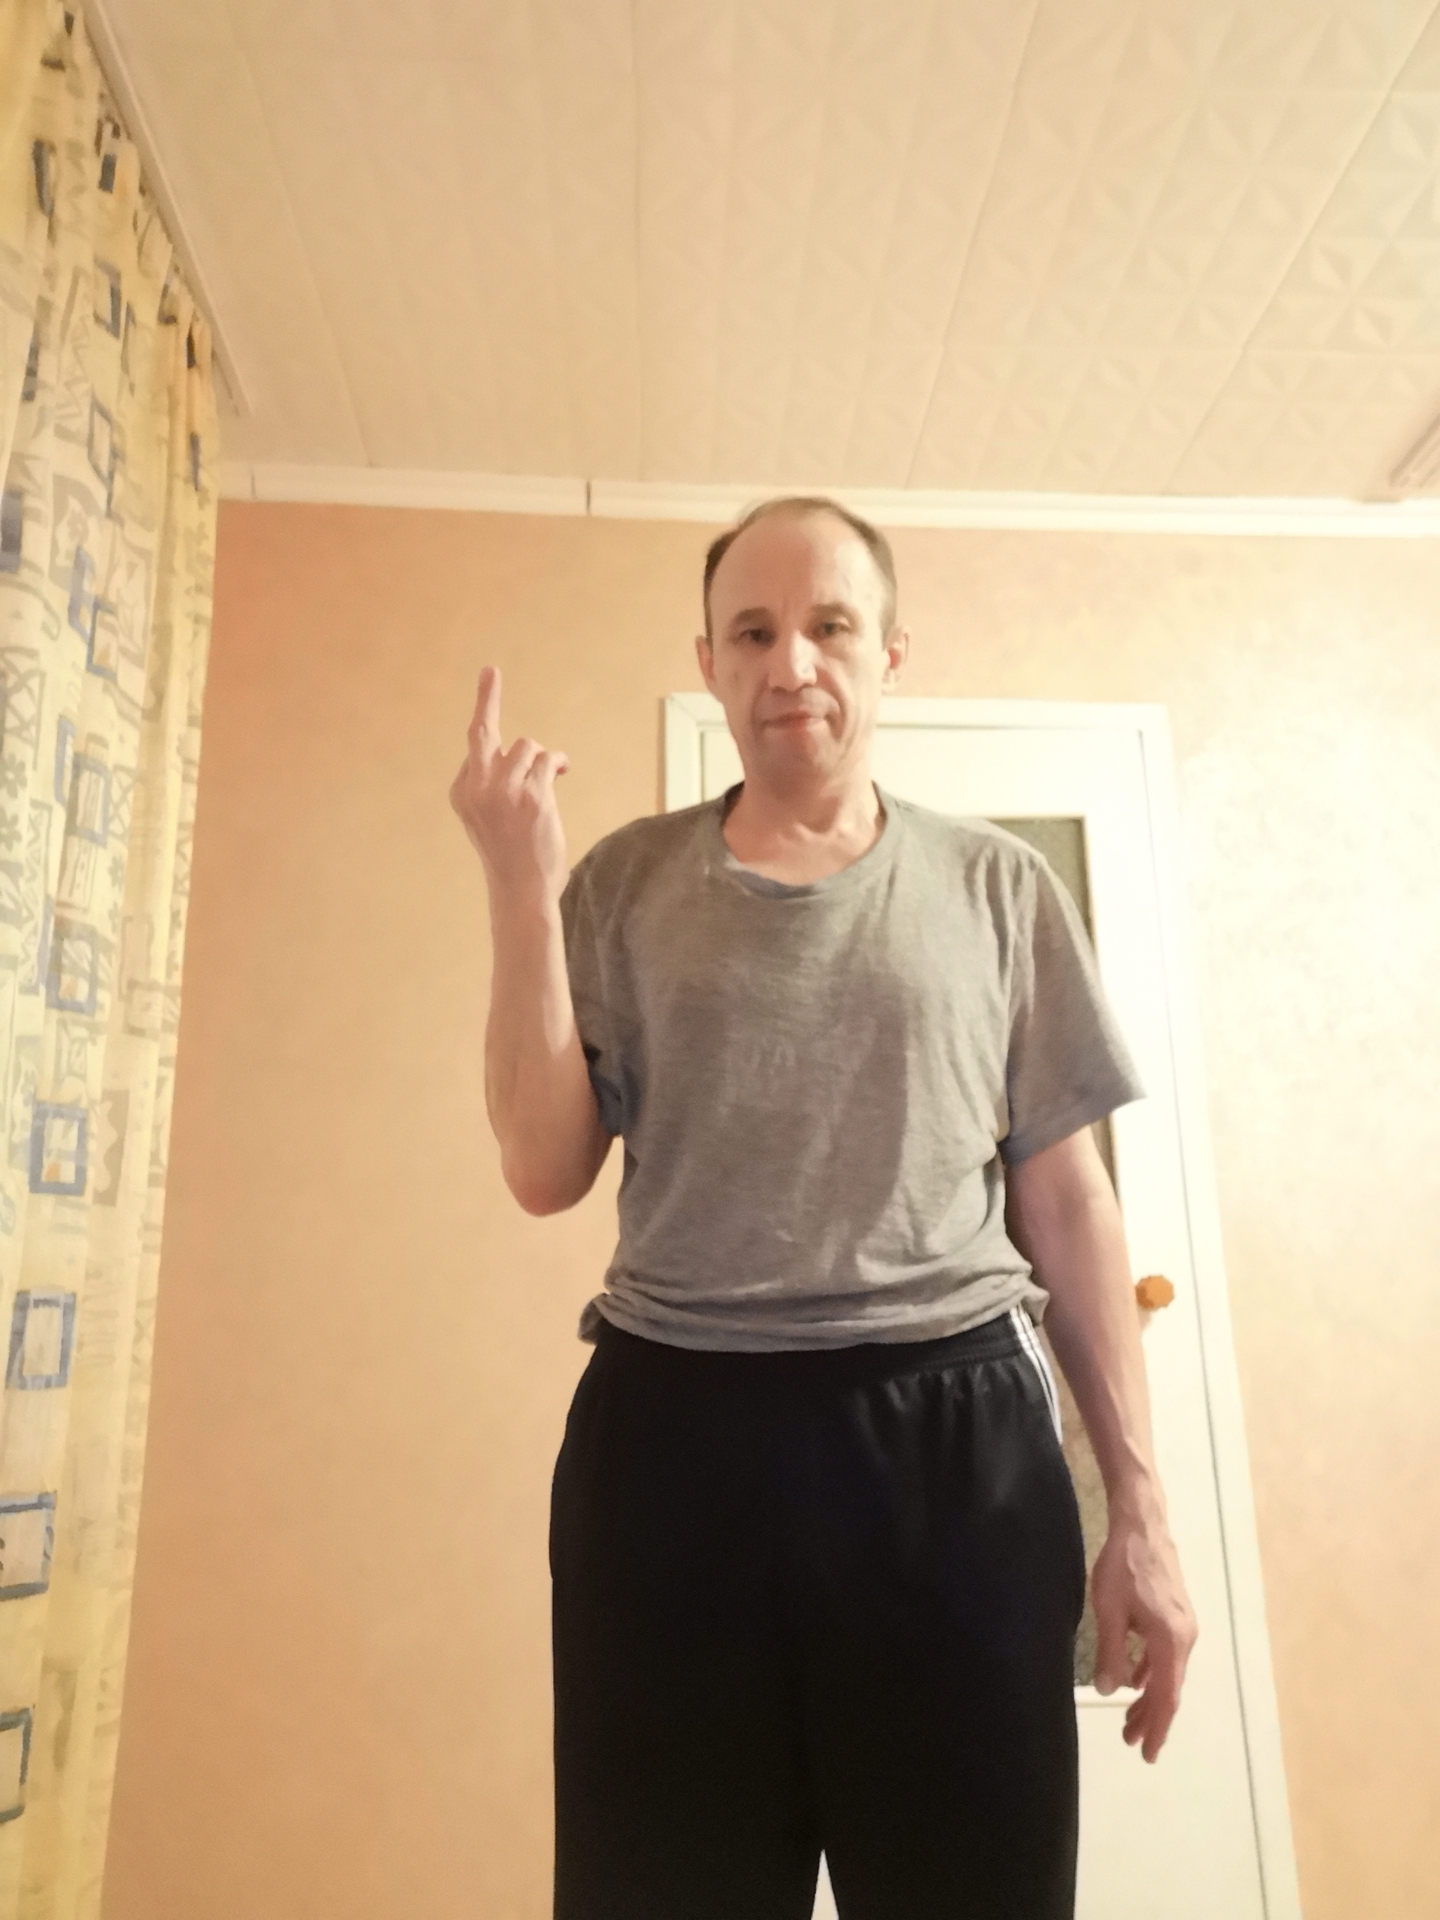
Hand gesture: middle_finger